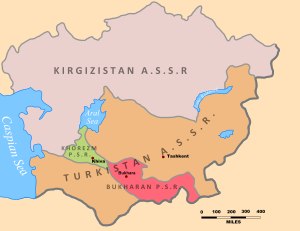
Bukhara-khaganatet / Historie. / 1919-1925
Sovjetrepublikken Bukhara år 1922 markeret med rødt.
Bukhara-khaganatet var en feudal stat i Centralasien i det sydøstlige Turan i tilknytning til byen Bukhara, tidvis selvstændig, og tidvis som emirat. Landets tidligere territorium er siden overvejende indgået i Uzbekistan.